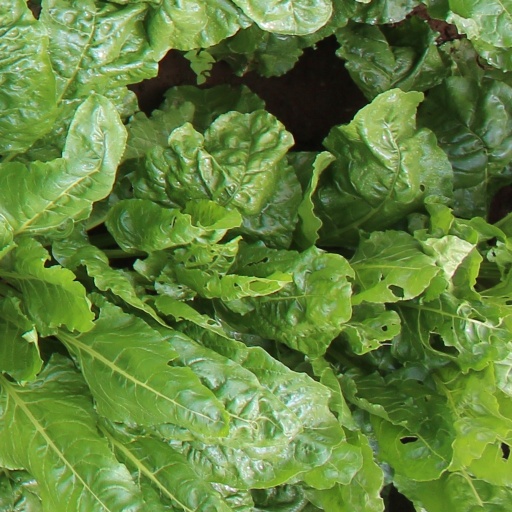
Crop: sugar beet